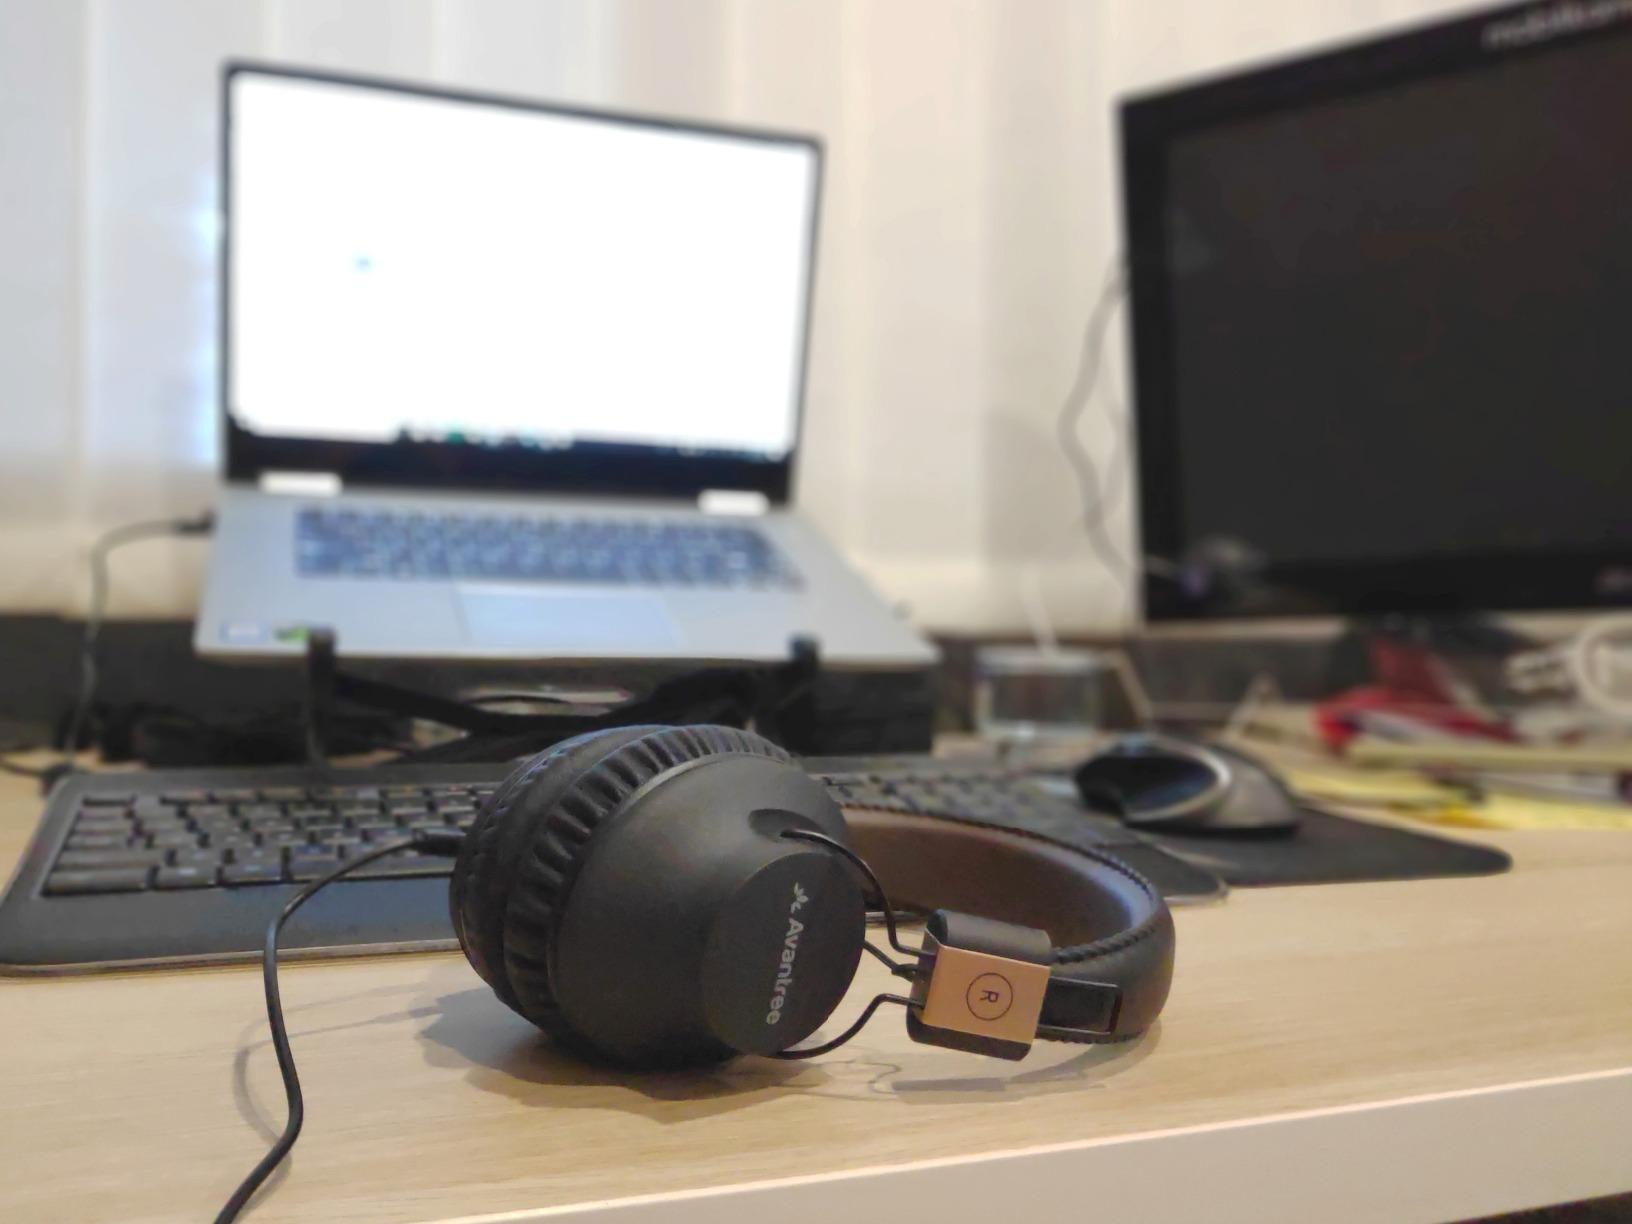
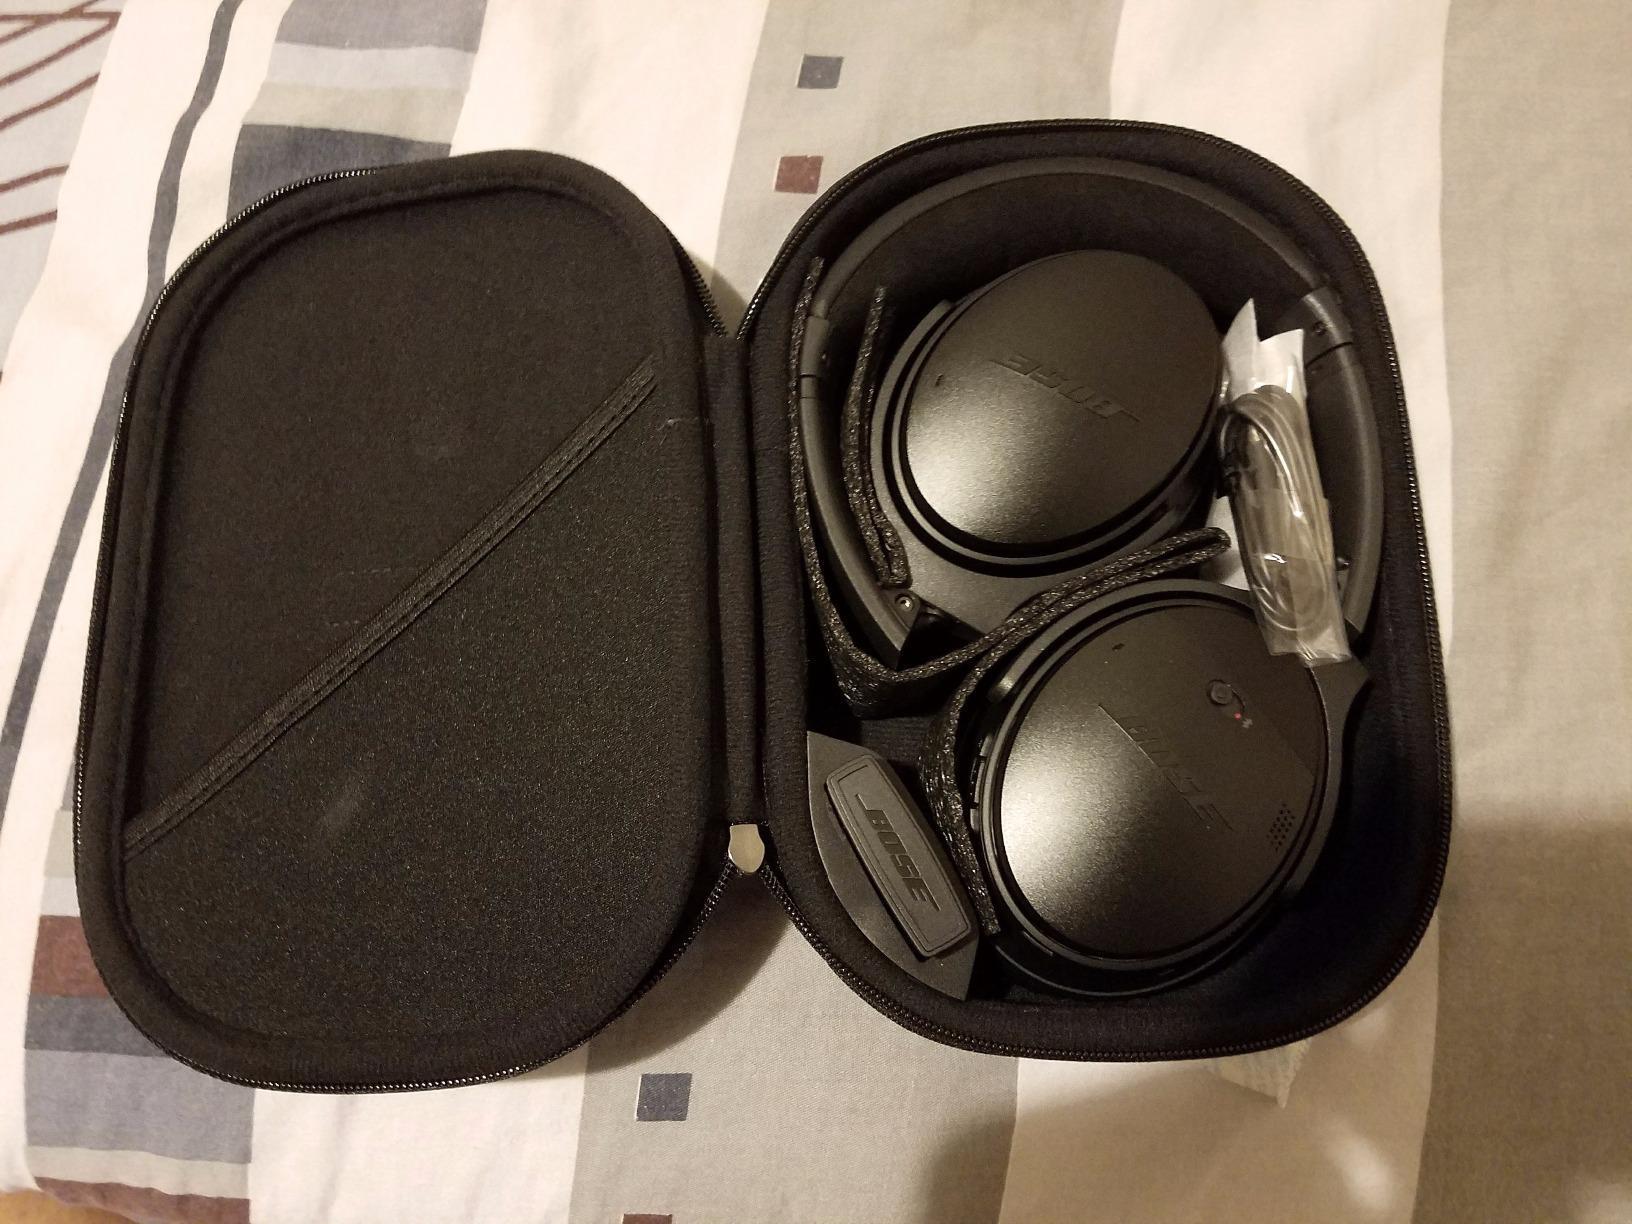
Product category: headphones
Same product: no